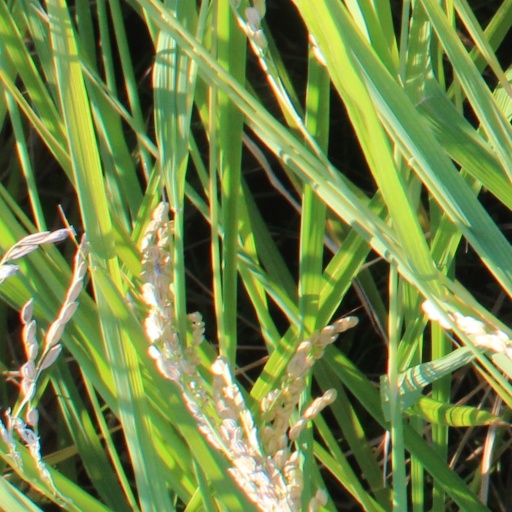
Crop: rice